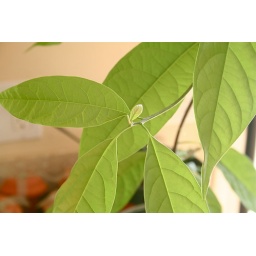
Sometimes the corner of my kitchen counter is overrun by plants and plant experiments.August 3, 2009.IMG_9543